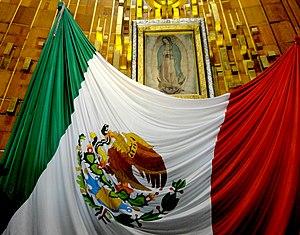
Notre-Dame de Guadalupe ou Vierge de Guadalupe est, au Mexique, le nom donné à la Vierge Marie qui serait apparue, selon la tradition, à un indigène du Mexique, Juan Diego, en 1531, ainsi qu'à l'image acheiropoïète qui lui est associée. La Vierge de Guadalupe est une figure du catholicisme en Amérique latine ; sa fête, le 12 décembre rassemble toutes les nations américaines. À cette occasion, de nombreuses célébrations sont organisées dans le monde entier.